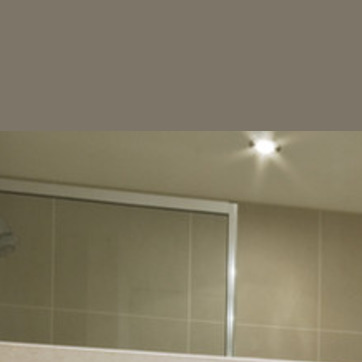
Material: mirror